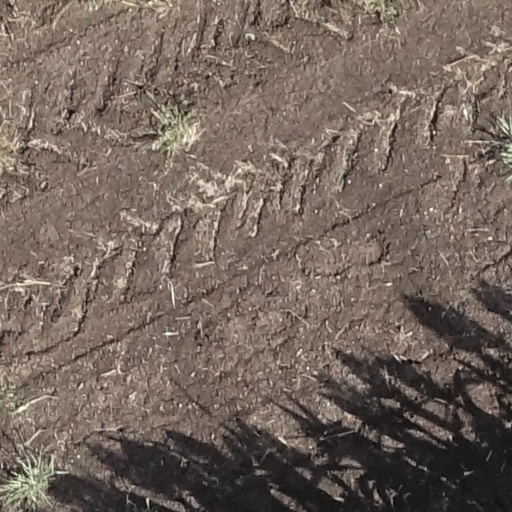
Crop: sorghum